2011 Hungarian Grand Prix

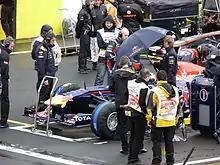
The race started under wet conditions with all the drivers starting on intermediate tyres

After mixed conditions wreaked havoc in the support races, the Grand Prix started with a wet surface. At the start of the race, the track was described as, "not very wet, but slippery" by Jenson Button; this meant that it would be much more difficult to get heat into the tyres at the start of the race. This also provided dilemmas for the team's engineers, as the conditions were not wet enough to use the full wet tyres, which would disintegrate very quickly if used, while the dry tyres were presumed to not give enough grip. This meant that all of the drivers started on intermediates.